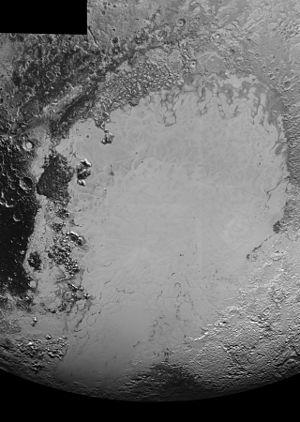
La plaine Spoutnik, baptisée du nom du premier satellite artificiel, est une plaine d'environ 1 000 km de large constituée de glaces d'azote, de méthane et de monoxyde de carbone et située à la surface de Pluton, centrée sur 24° N et 176° E, dans la région Tombaugh. Cette plaine, relativement lisse et dépourvue de cratères, semble relativement jeune, âgée probablement de moins de 100 millions d'années. Cette plaine suggère une activité géologique toujours présente à la surface de la planète naine, dont l'origine demeure pour l'heure inconnue. En octobre 2015, des séries de trous de quelques dizaines de mètres de profondeur sont découvertes en surface.
La région Tombaugh, surnommée « Le Cœur » d'après sa forme, est une région de grand albédo située à la surface de Pluton. La région porte le nom de Clyde William Tombaugh, le découvreur de Pluton.